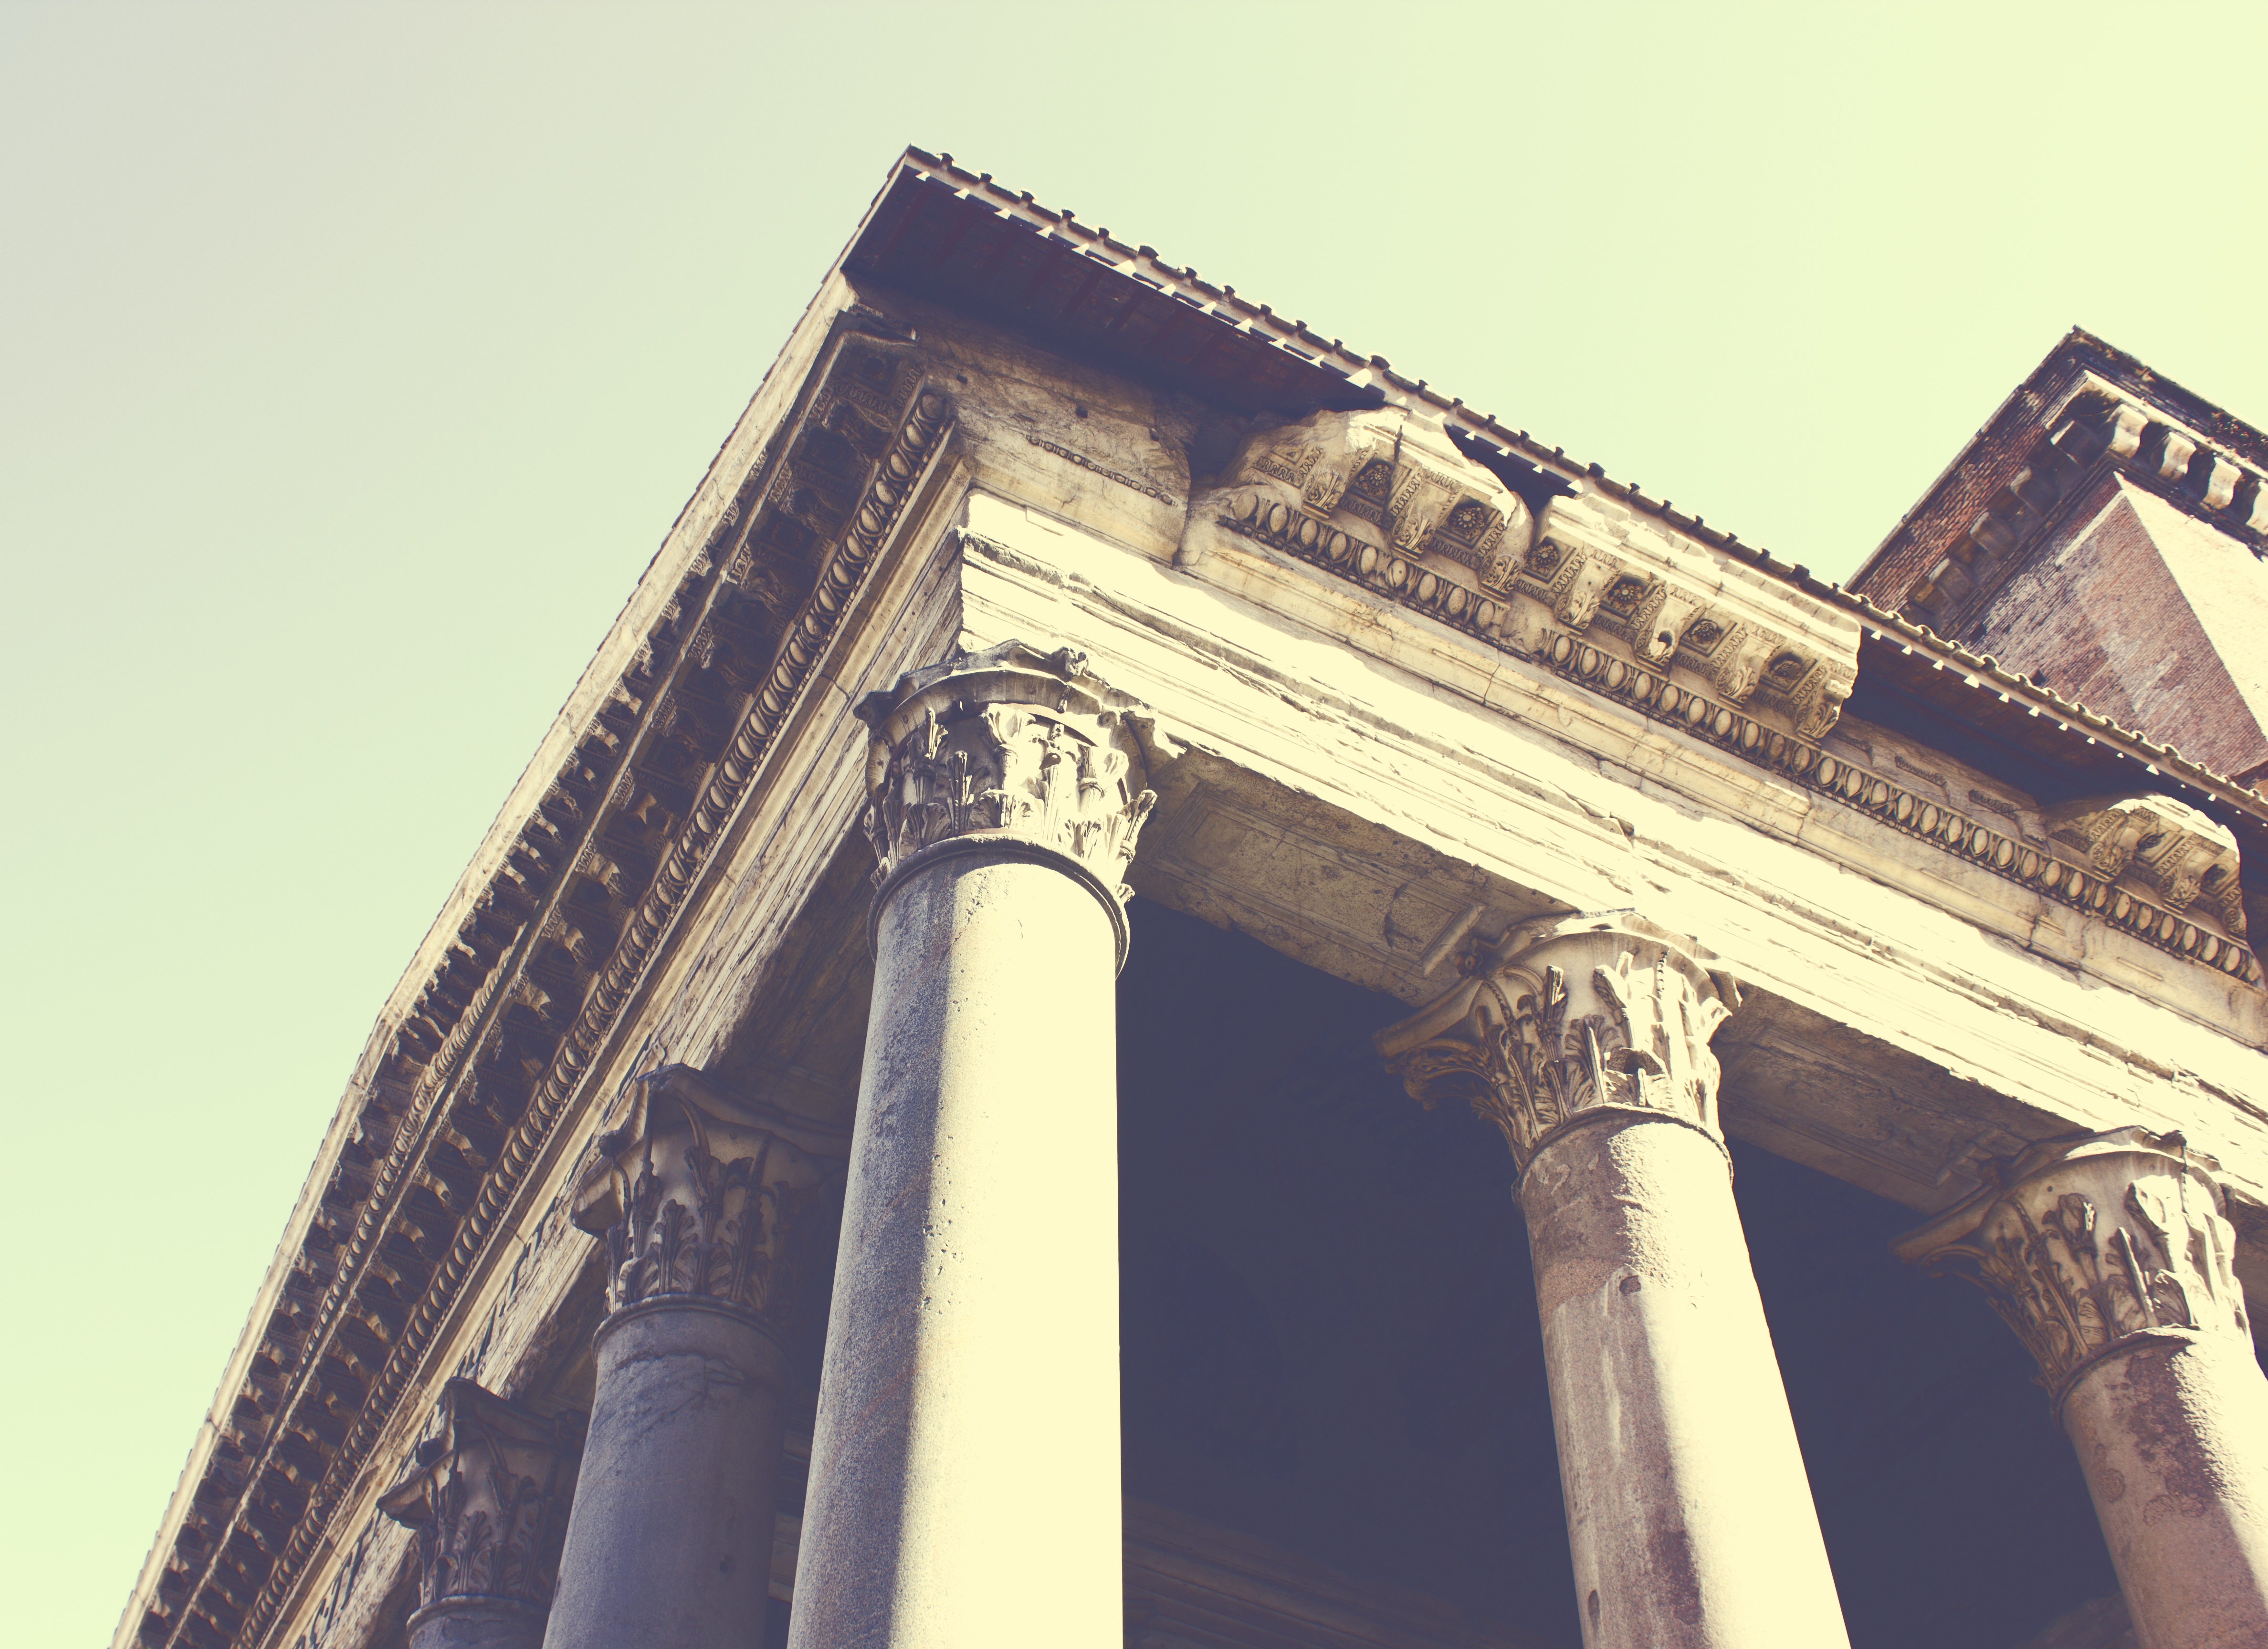
architecture, structure, arch, column, holiday, landmark, italy, rome, temple, ancient history